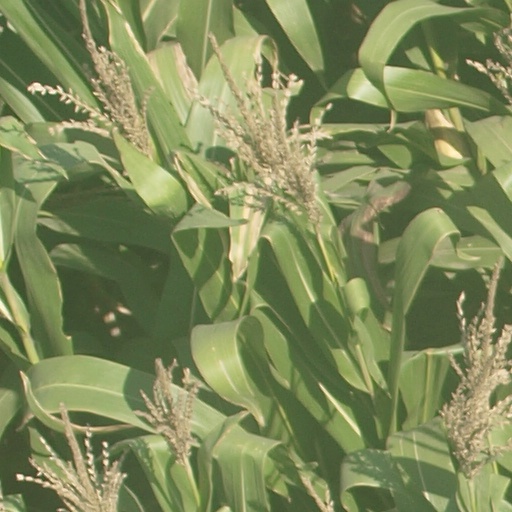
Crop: maize; corn